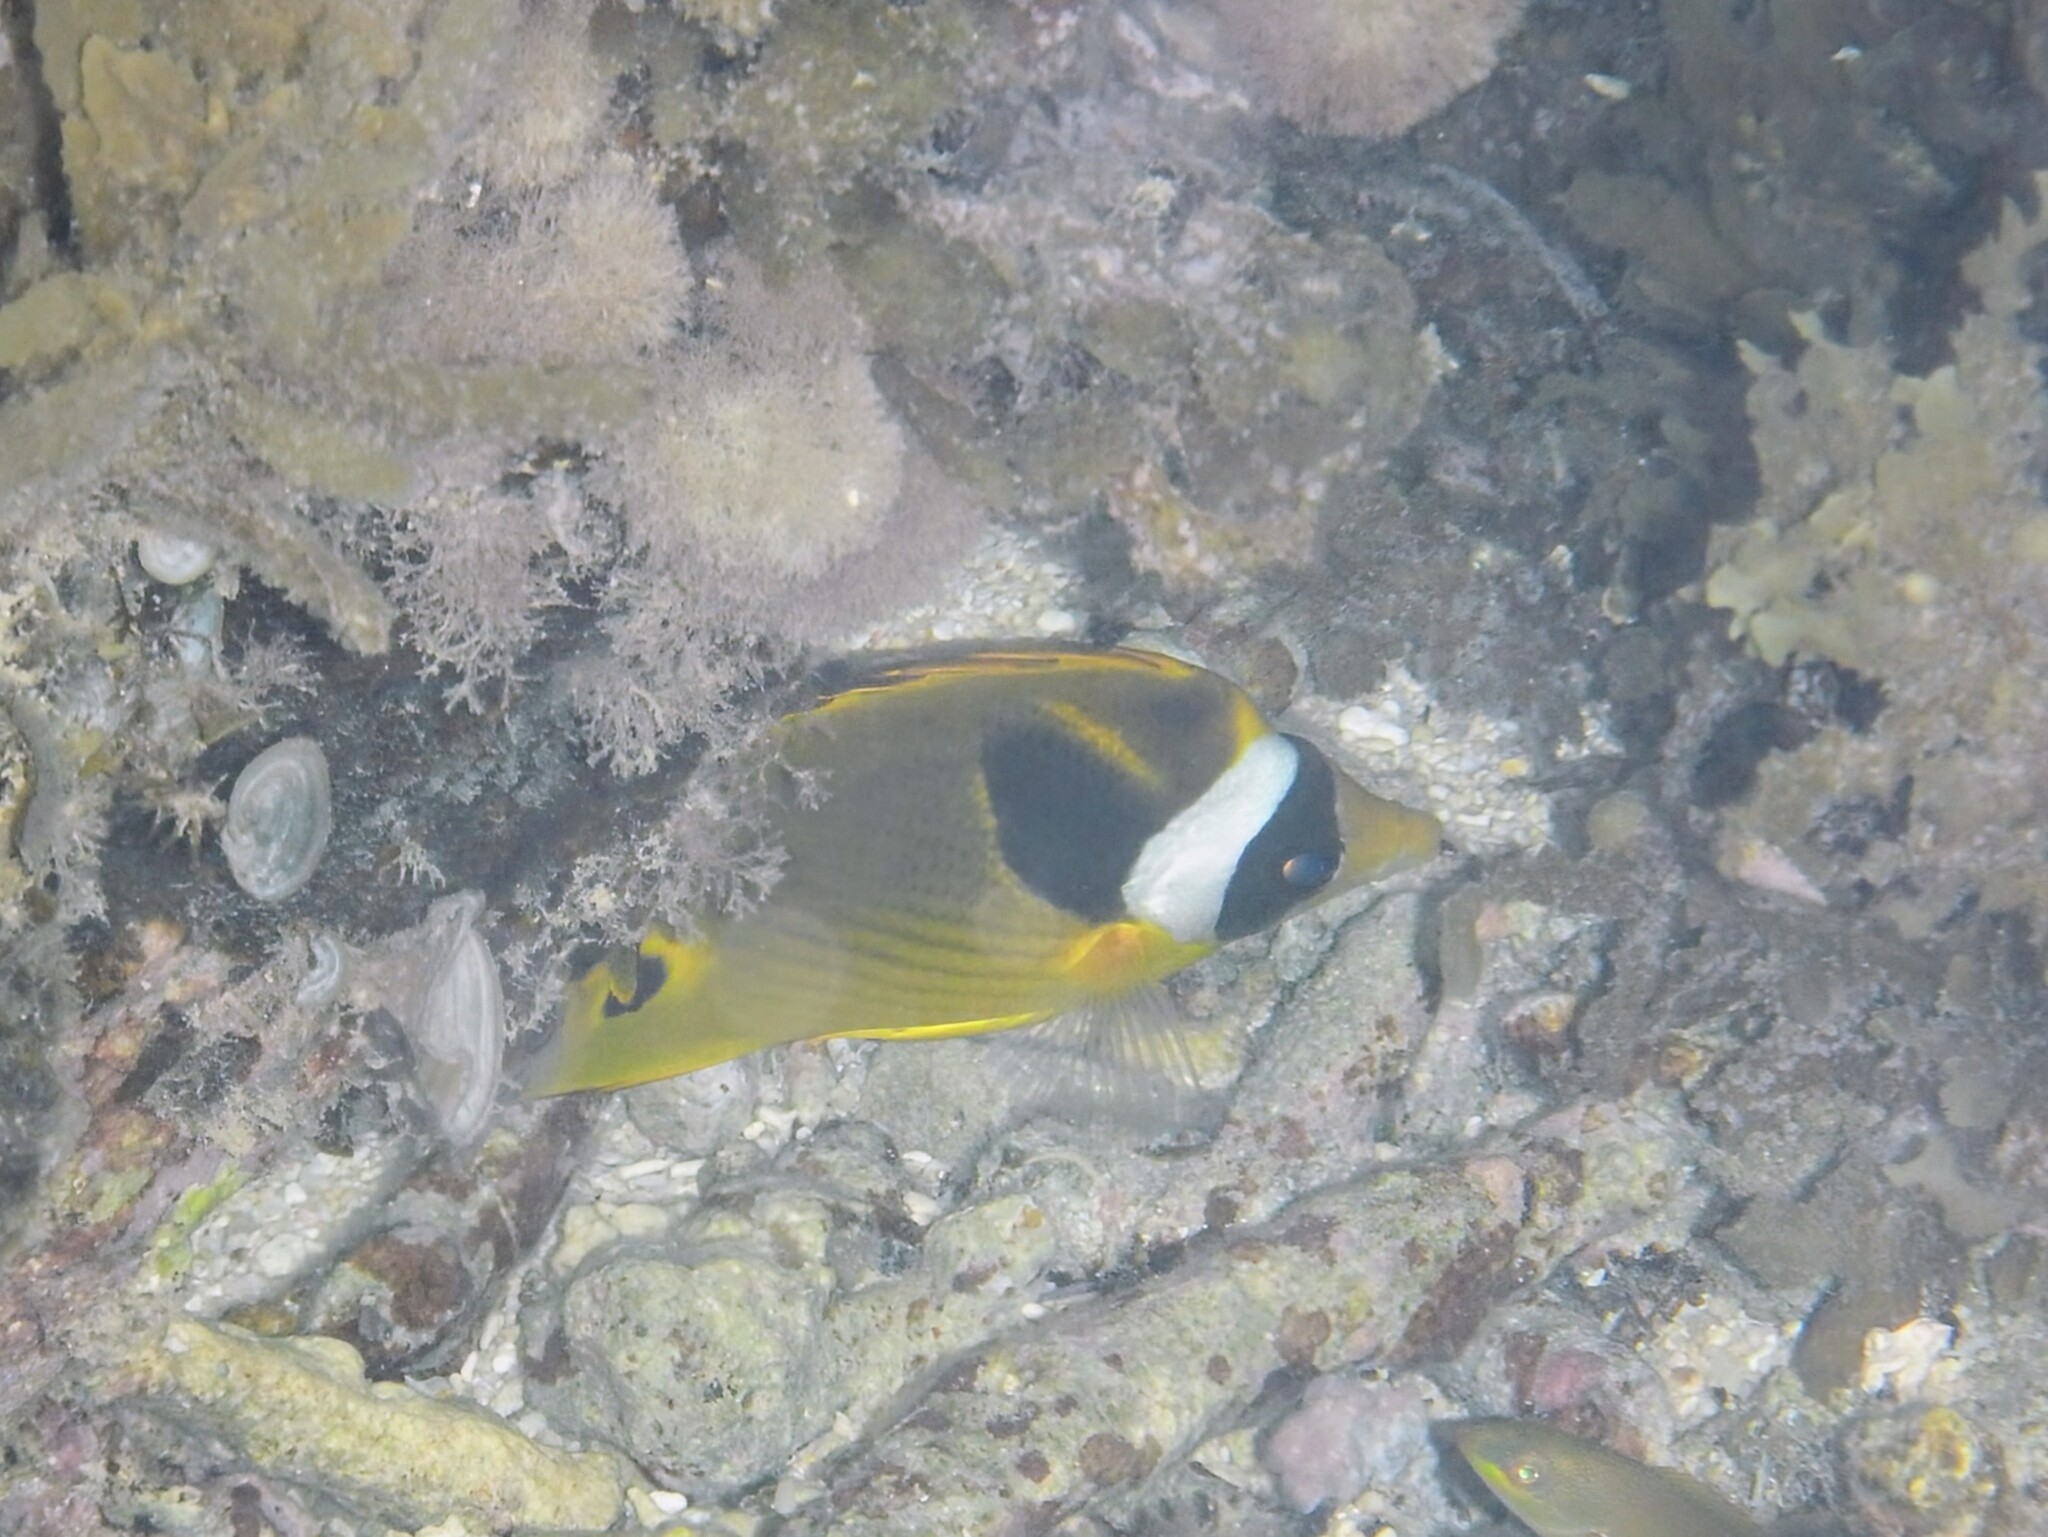
Chaetodon lunula (Raccoon Butterflyfish)